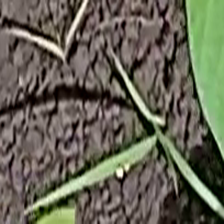
Weed species: Digitaria_SP_(Digitaria Sanguinalis )